MTHR Global

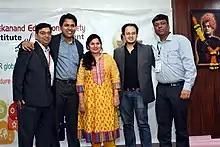
Branding head Ms. Hetal Palan of (VESIM) Vivekanand Education Society's Institute of Management Studies and Research with the founders of MTHR Global

The membership is not restricted to HR professionals. It is open to all professionals and students who have a quest to learn. One can register on the website or connect with the members on several social media forums.